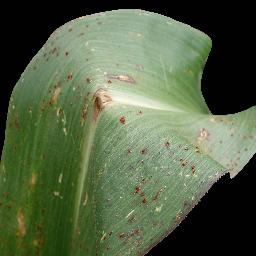
Label: Corn_(Maize)___Common_Rust